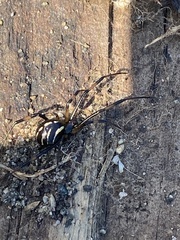
Species: Lactrodectus_hesperus